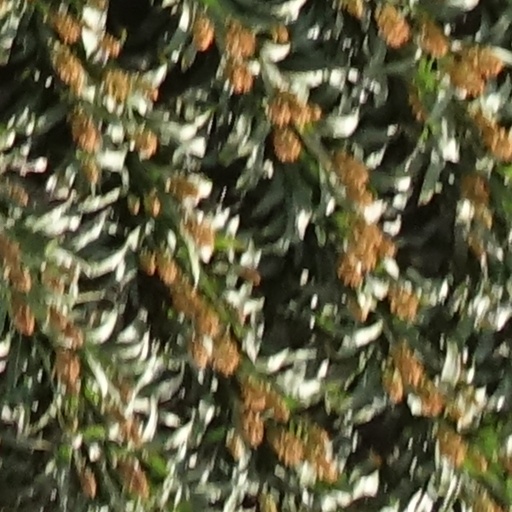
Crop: sorghum